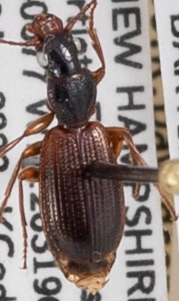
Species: Cymindis neglecta
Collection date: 2022-08-03
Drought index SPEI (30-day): -0.54
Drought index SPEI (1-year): -0.9
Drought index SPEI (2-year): -1.69